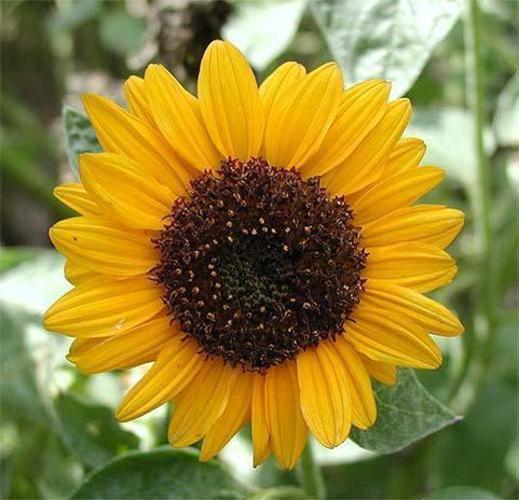
Label: sunflower